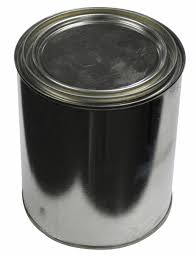
Waste category: metal